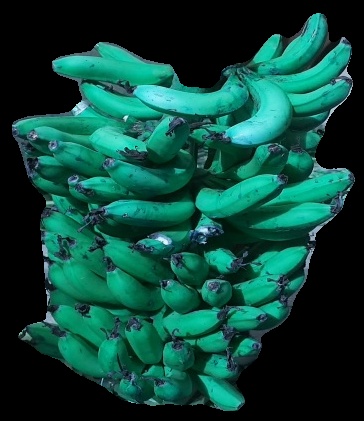
Variety: pachbale
Grade: grade3